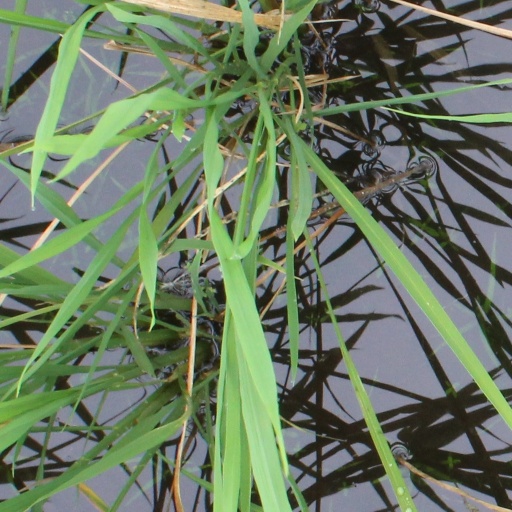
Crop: rice